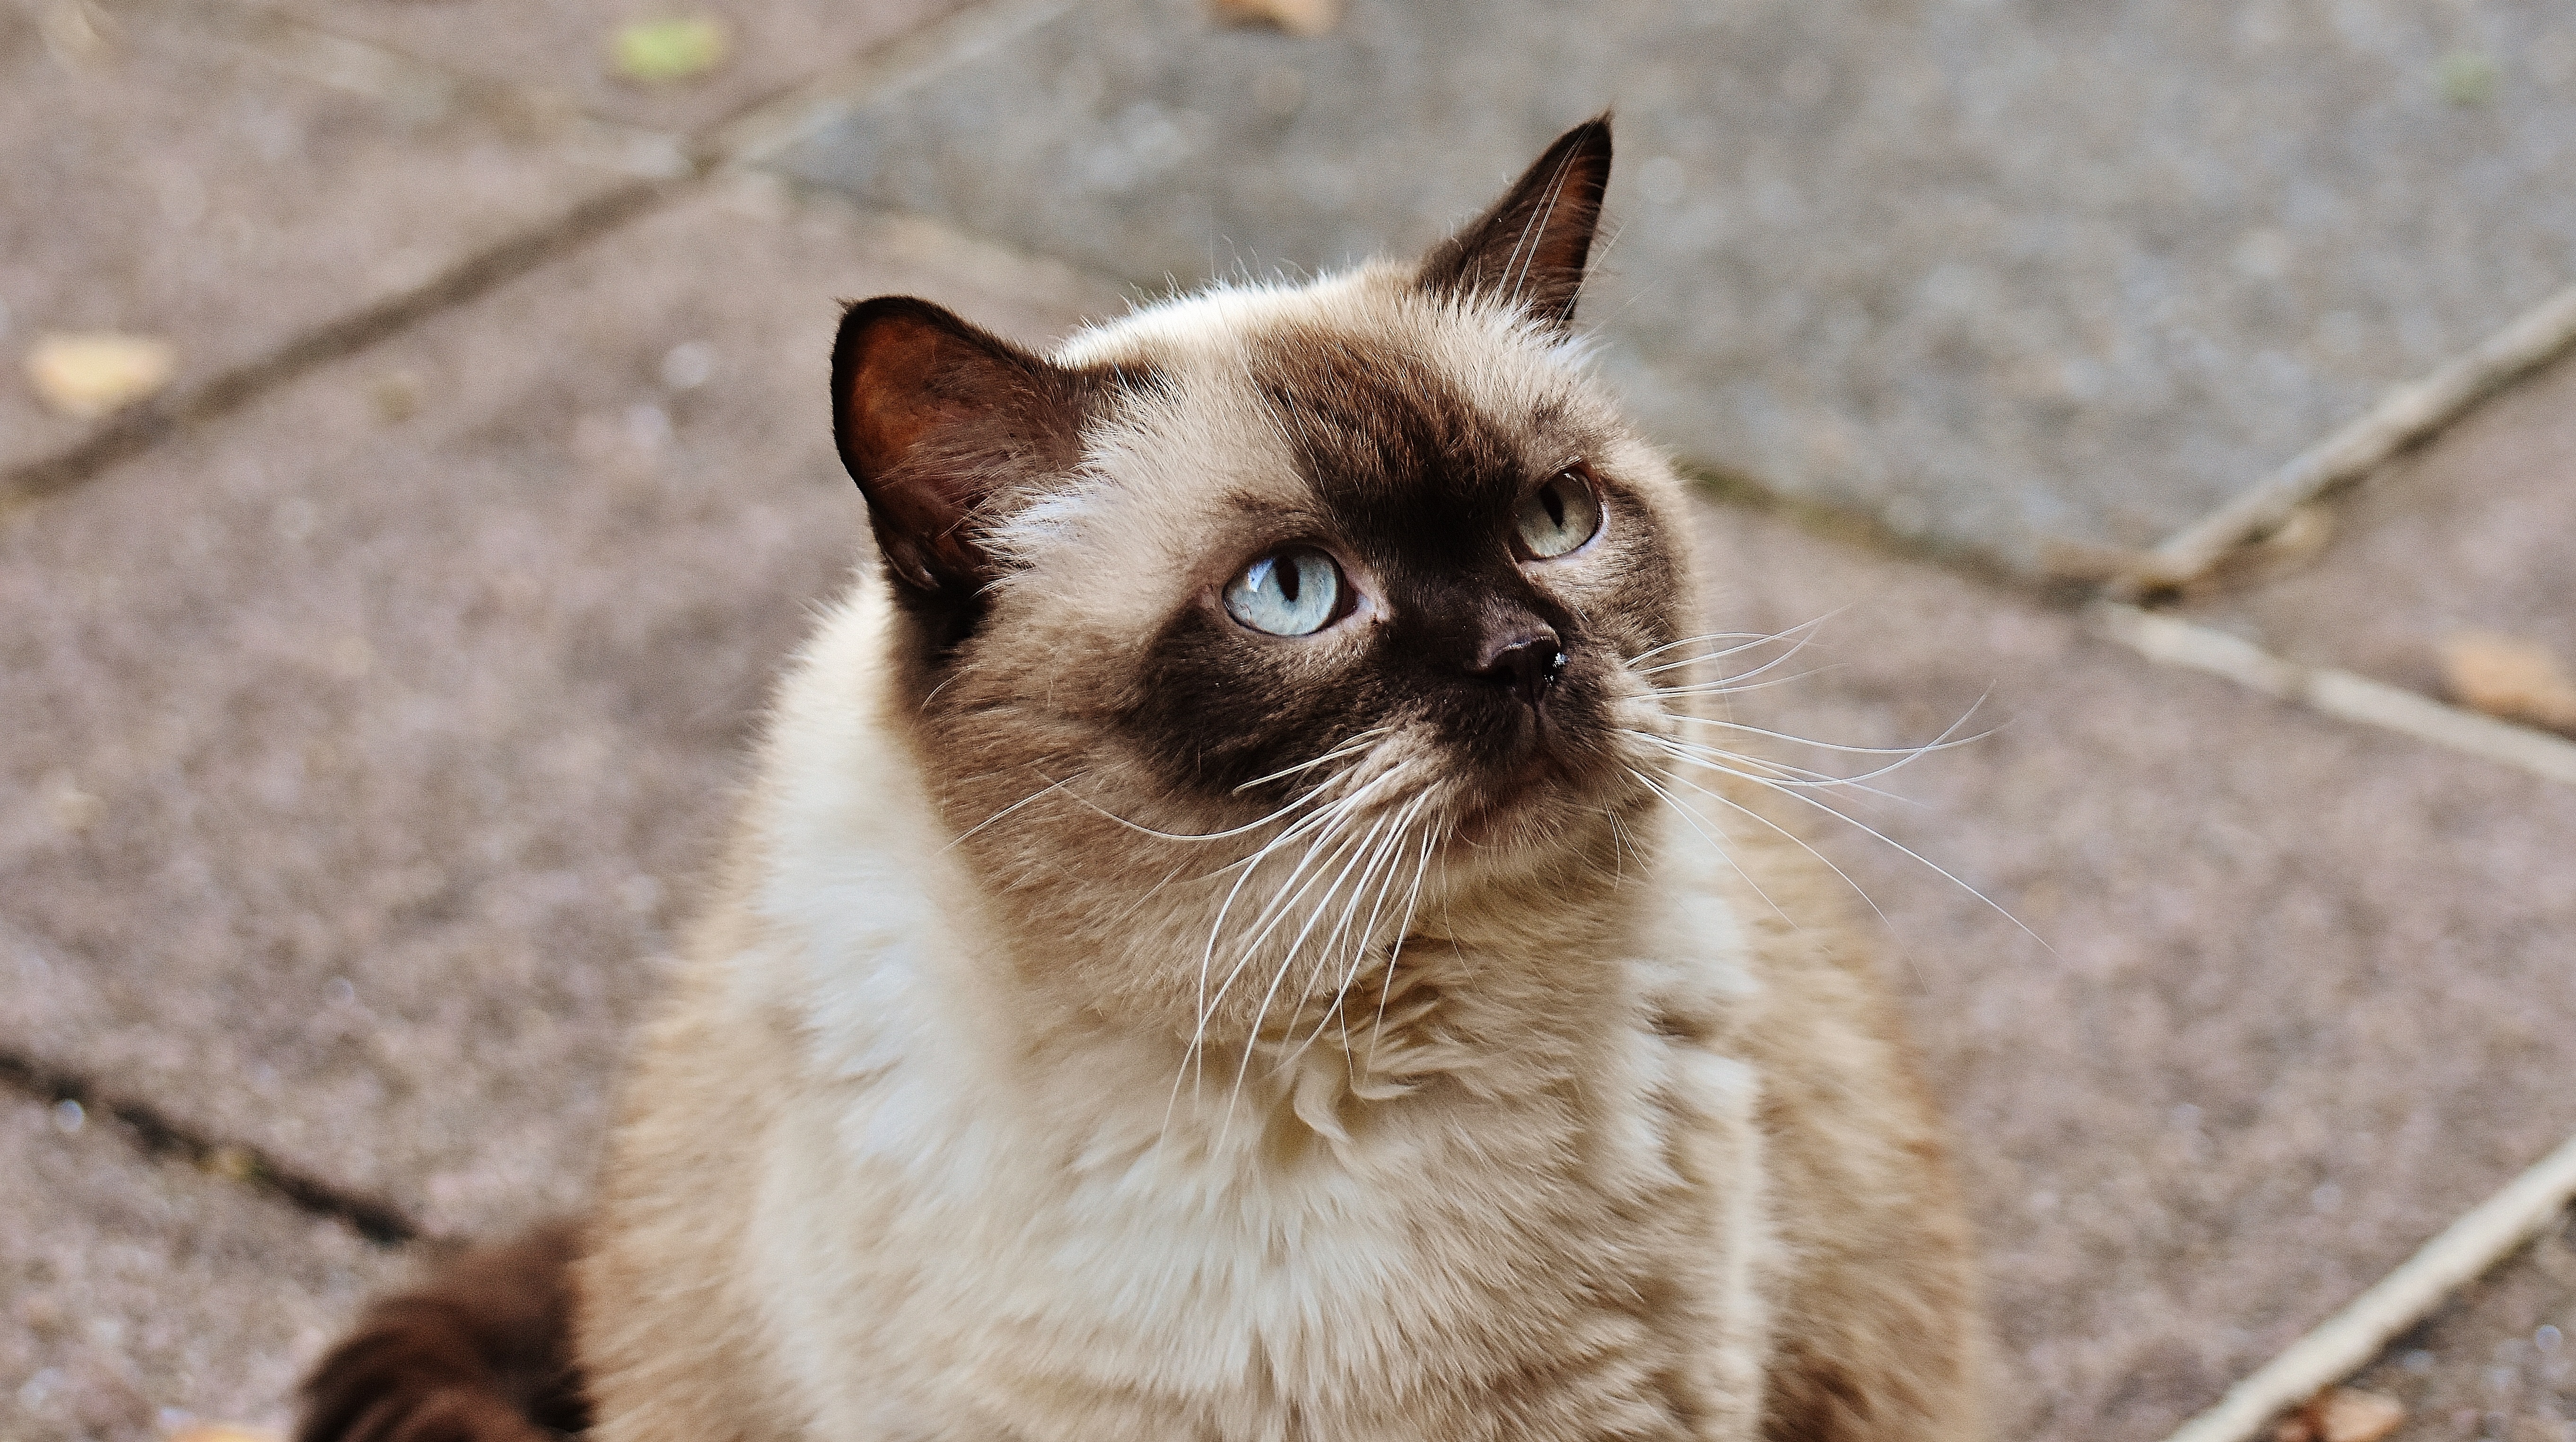
sweet, animal, cute, fur, kitten, cat, brown, mammal, fauna, blue eye, thoroughbred, whiskers, beige, adidas, vertebrate, mieze, dreamy, burmese, dear, british shorthair, small to medium sized cats, cat like mammal, carnivoran, domestic short haired cat